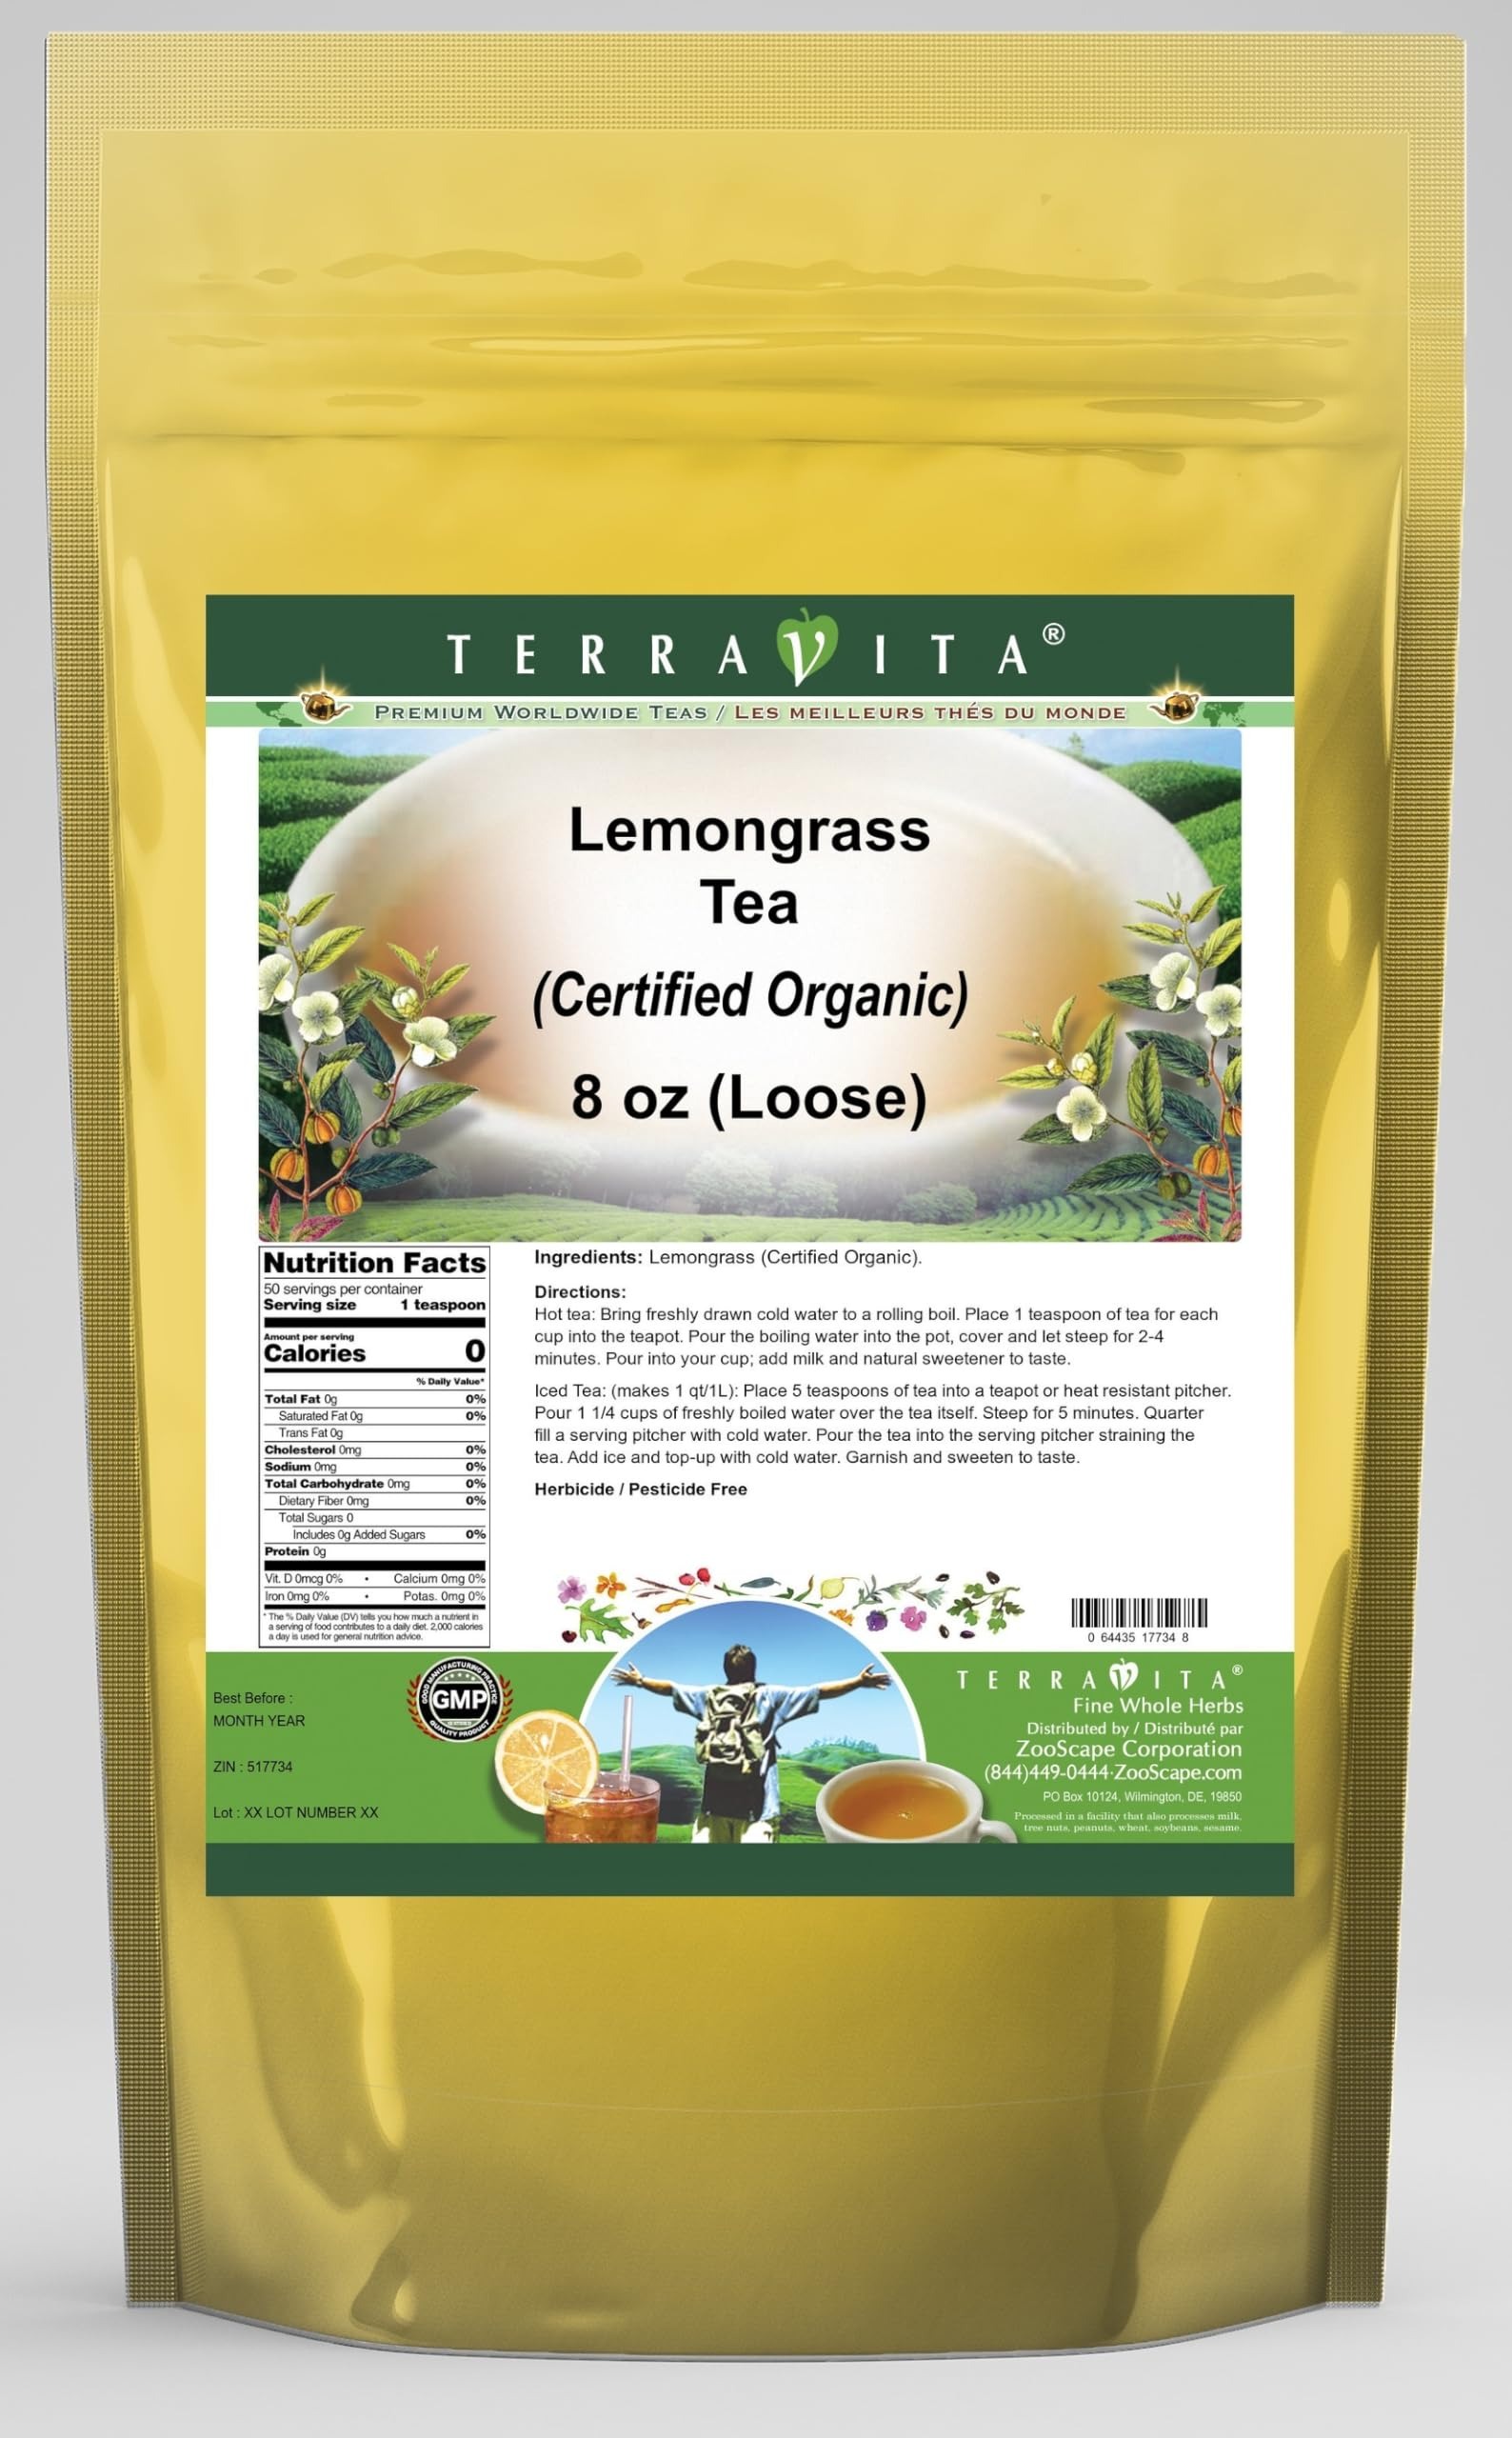
Item Name: Lemongrass (Certified Organic) Tea (Loose) (8 oz, ZIN: 517734) - 3 Pack
Bullet Point 1: Lemongrass (Certified Organic) Tea (Loose) (8 oz, ZIN: 517734)
Bullet Point 2: No fillers.
Bullet Point 3: Manufacturer: TerraVita
Bullet Point 4: Size: 8 oz
Bullet Point 5: Loose Leaf Herbal Tea - Packed in a convenient upright pouch!
Product Description: Lemongrass (Certified Organic) Tea (Loose) (8 oz, ZIN: 517734)<BR><BR>Packaged in the United States in a GMP certified facility (Good Manufacturing Practice).<BR><BR>No fillers.<BR><BR>Manufacturer: TerraVita<BR><BR>Size: 8 oz<BR><BR>Loose Leaf Herbal Tea - Packed in a convenient upright pouch!<BR><BR>Ingredients: Lemongrass (Certified Organic)
Value: 24.0
Unit: Ounce

Price: 65.91